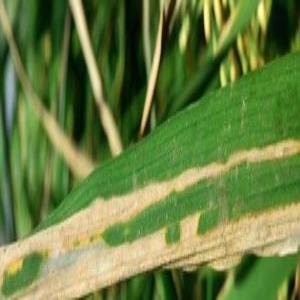
Disease: Bacterialblight